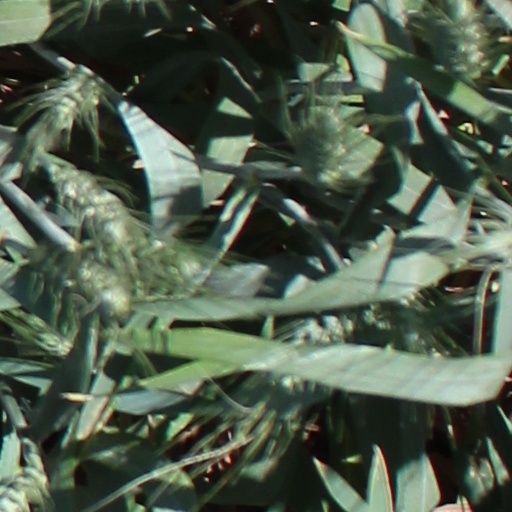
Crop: wheat